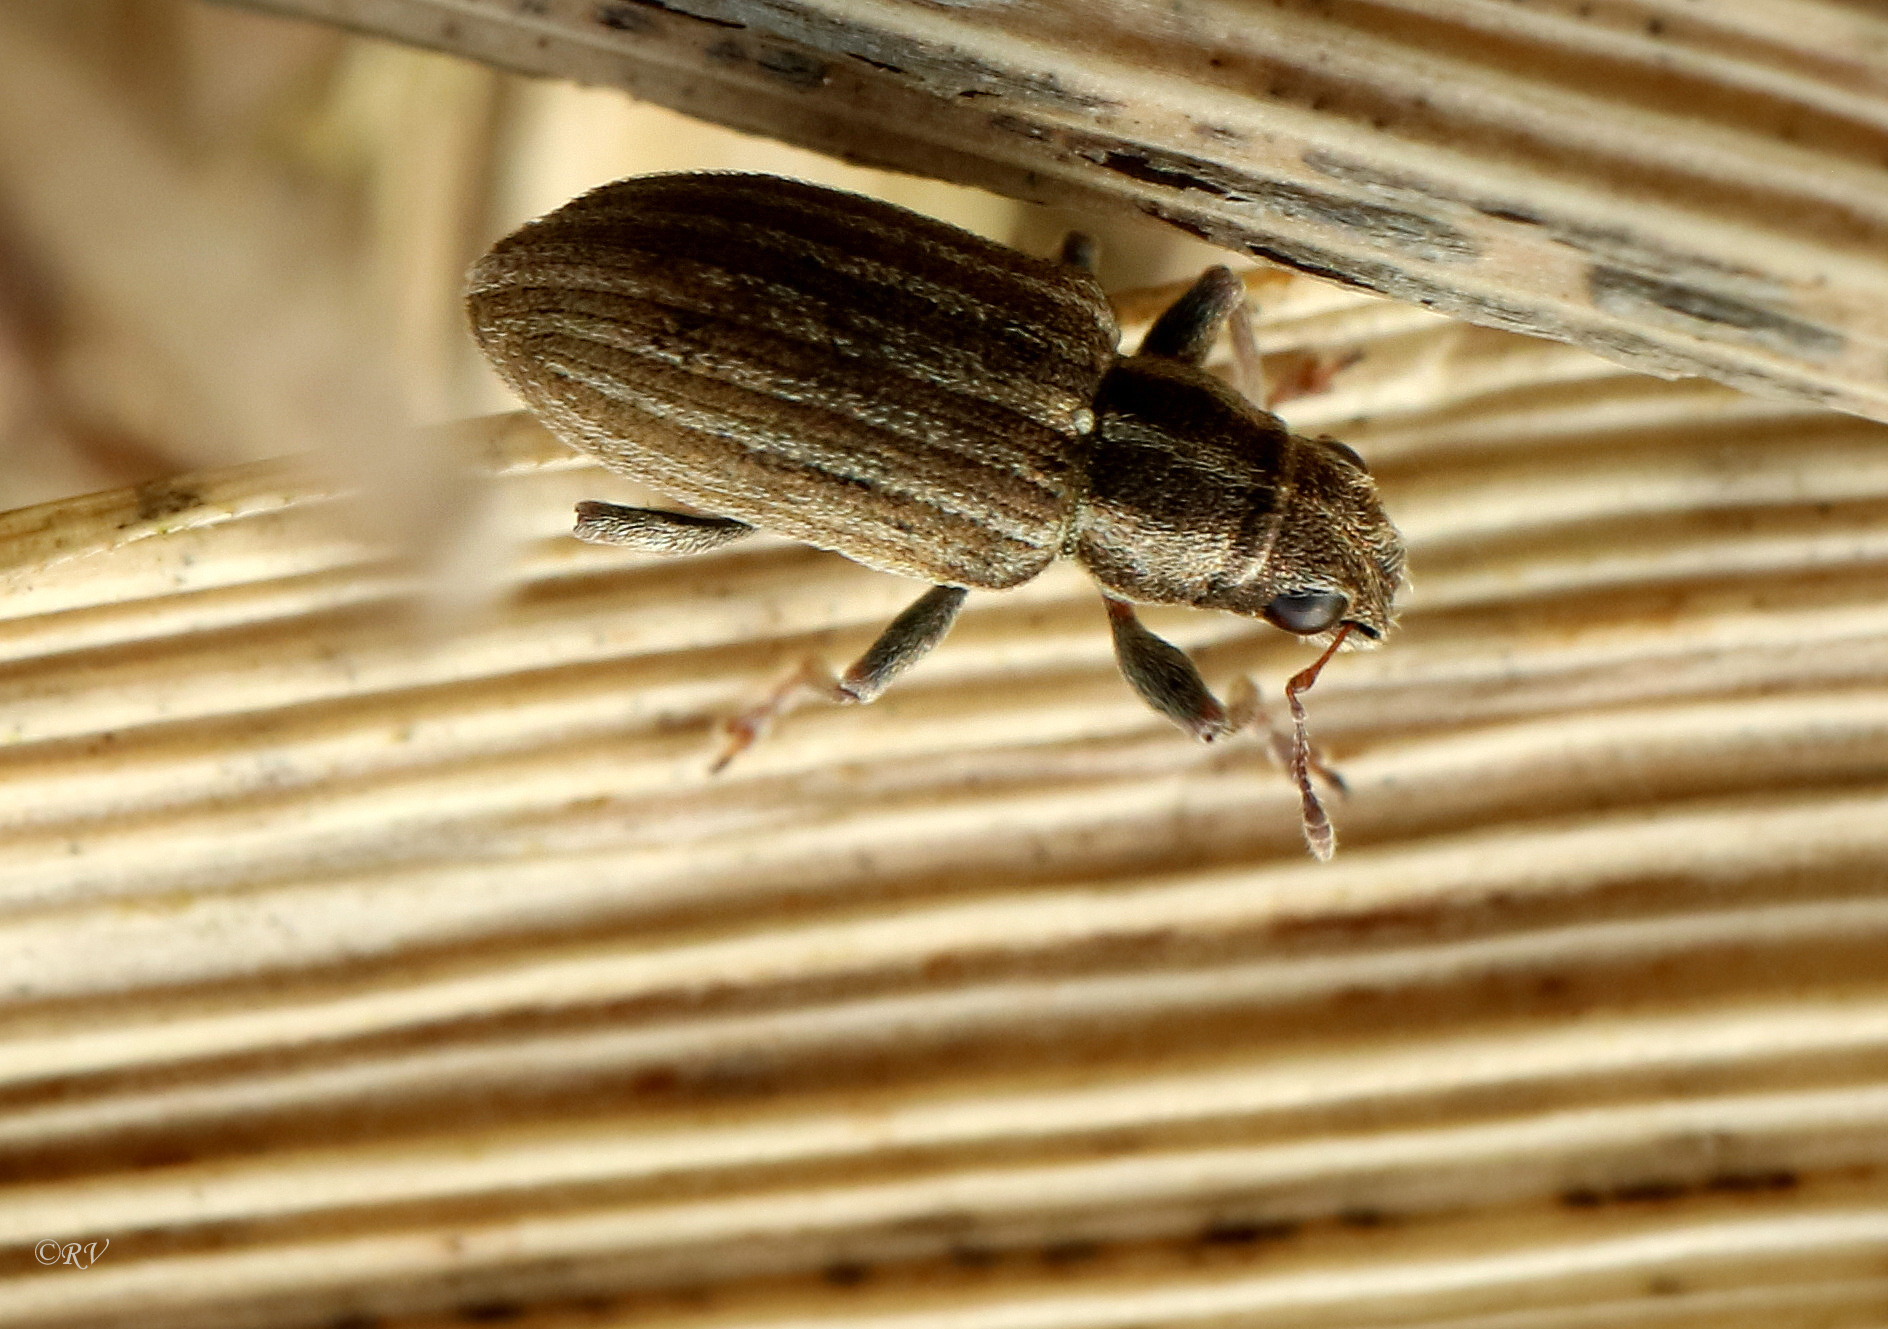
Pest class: pea_leaf_weevil